GI Underground Press

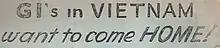
Resistance Inside the Army (RITA) Notes headline, Nov-Dec 1966

A few months later, the first "RITA Notes" newsletters by Friends of Resistance (or Resisters) Inside the Army (FRITA) started appearing in Europe. RITA was a "loose association" of active-duty soldiers, many of whom had deserted from the Army or, as some of them liked to say, "self retired", while FRITA was an even looser association of their supporters. Published at various times in Paris, Heidelberg and finally in Australia by Max Watts, born Thomas Schwaetzer, who "organized support for American deserters". The initial issue must have shocked the US Army command because it contained a letter written on November 21, 1966, and signed by fourteen soldiers in a combat infantry platoon (from Company A, 3rd Battalion, 12th Infantry) stationed near Tuy Hoa in Vietnam thanking a Michigan politician for placing an antiwar initiative on the ballot. The soldiers included their name, rank and hometown. "...we are the ones who go out and risk our lives", they wrote; We are all "in favor of you and the 14,124 citizens of Dearborn who voted for us thank you." Punctuating their point, just four months later their platoon lost ten men during a battle, including two of the men who signed the letter, Privates First Class George J. Bojarski from Detroit, MI and Charles P. Brown from South Amboy, NJ. "RITA Notes" was the first of many publications produced by deserters, AWOL's (Absent Without Leave) and their supporters that appeared in Europe and Canada where the soldiers who had resisted and abandoned their posts could more freely gather and publish without fear of arrest and courts martial. It continued off and on for over 800 issues, ending in 2009.